Heinz Lange

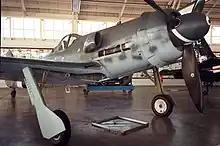
Fw 190 D-13/R11, "Yellow 10" from the Champlin Fighter Museum, Phoenix, Arizona, c. 1995.

Shortly after the end of the war the British wanted to evaluate the performance of the German Focke-Wulf Fw 190 D-13/R11 "Yellow 10" ("Werknummer" 836017—factory number) which had been assigned to the "Geschwaderkommodore" of "Jagdgeschwader" 26, "Major" Franz Götz. At Flensburg, the British Disarmament Wing wanted to compare the fighter's performance against a Hawker Tempest. Squadron Leader Evans approached Lange and asked him to fly a mock combat against one of their pilots. Lange accepted, even though he had only ten flights in a D-9. The mock dogfight was conducted at an altitude of , with only enough fuel for the flight and no ammunition. The machines proved evenly matched. Lange assessed that the outcome of such a contest greatly depended on the skills of the individual pilot. At the time Lange was not aware that he was not flying a D-13, but rather a D-9. "Yellow 10" was further subjected to mock combat when on 25 June 1945 Josten was asked to fly a comparison flight against another Tempest. This very rare Fw 190 D-13/R11 is now on display at the Flying Heritage & Combat Armor Museum in Everett, Washington, which recently had its Junkers Jumo 213 engine made operable once more. However, it will not be flown again.